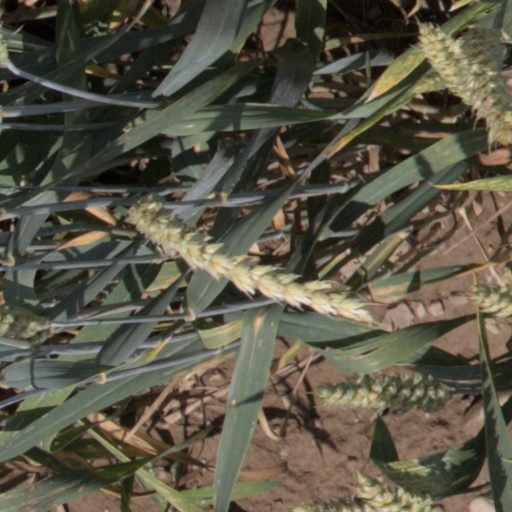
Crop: wheat